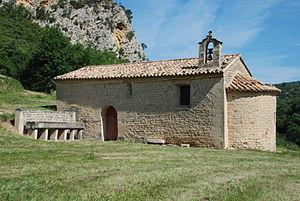
France - Provence - Sainte-Marguerite de Beaumont-du-Ventoux